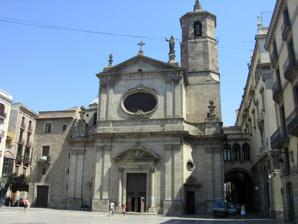
Building: Basilica of Our Lady of Mercy
Country: Spain
Year built: 1775
For other uses, see Basílica de Nuestra Señora de la Merced . Church in Barcelona, Spain Basilica of Our Lady of Mercy Basilica of Our Lady of Mercy and Saint Michael the Archangel La Mercè Basílica de la Mare de Déu de la Mercè Basilica of Our Lady of Mercy 41°22′43.9″N 2°10′44.84″E / 41.378861°N 2.1791222°E / 41.378861; 2.1791222 Location Barcelona Country Spain Denomination Catholic History Status Basilica Dedication Our Lady of Mercy , Saint Michael the Archangel Administration Archdiocese Barcelona The Basilica of Our Lady of Mercy ( Catalan : Basílica de la Mercè , Spanish : Basílica de la Merced ) is a Baroque -style basilica in Barcelona , Catalonia . Our Lady of Mercy has been the patron saint of the city of Barcelona since 1687. History The first church was constructed in 1249. The present structure was built between 1765 and 1775, to a design by Catalan architect Josep Mas i Dordal. The dome of the church is crowned with a statue of Our Lady that is visible from the seaside promenade near the drassanes. This church was the second in Barcelona to receive the title of minor basilica, preceded only by the Barcelona Cathedral . The title was granted in 1918 by Pope Benedict XV , commemorating the seven hundredth anniversary of the apparition of the Virgin to St. Peter Nolasco , founder of the Order of Mercy . References